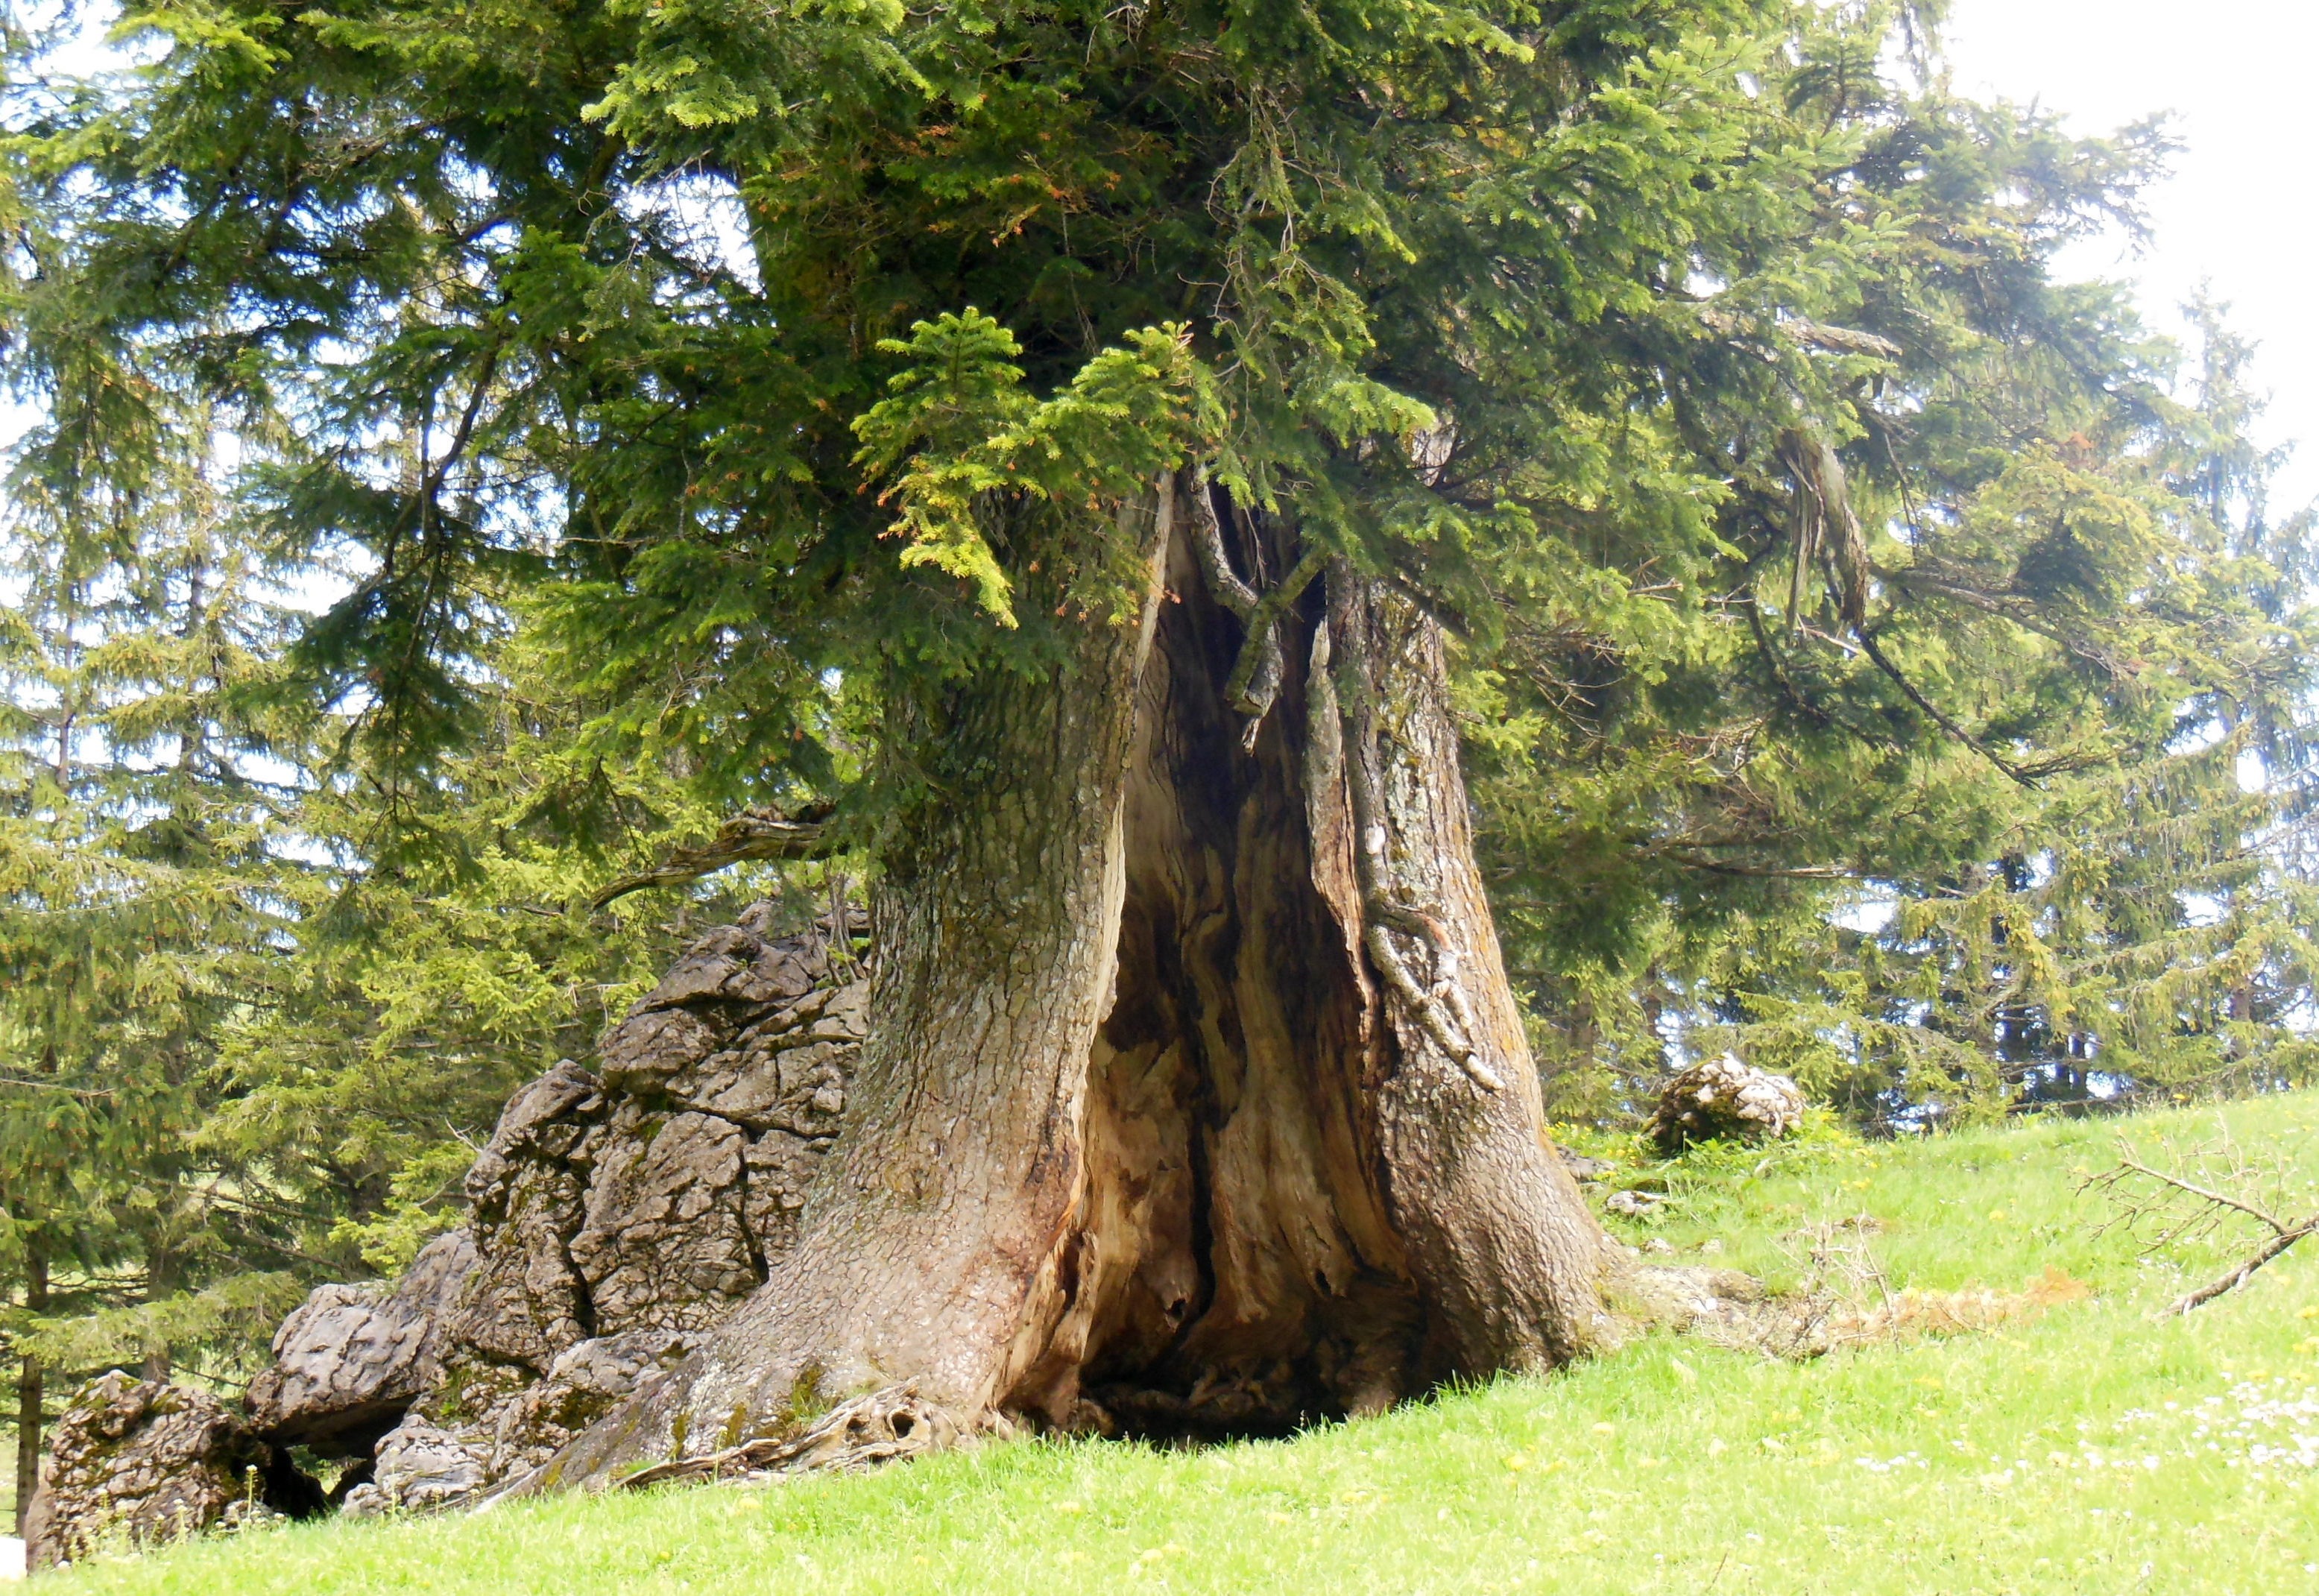
tree, plant, meadow, trunk, log, cave, deciduous, bavaria, woodland, old tree, upper bavaria, tree cave, woody plant, land plant, hochfelln, ruhpolding